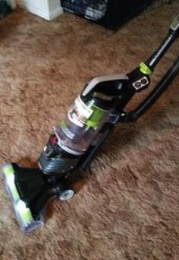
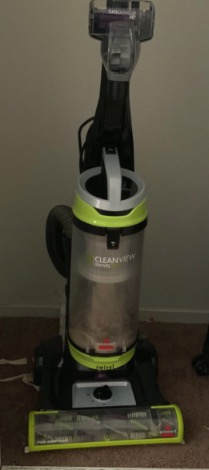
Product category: items_vacuum
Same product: no